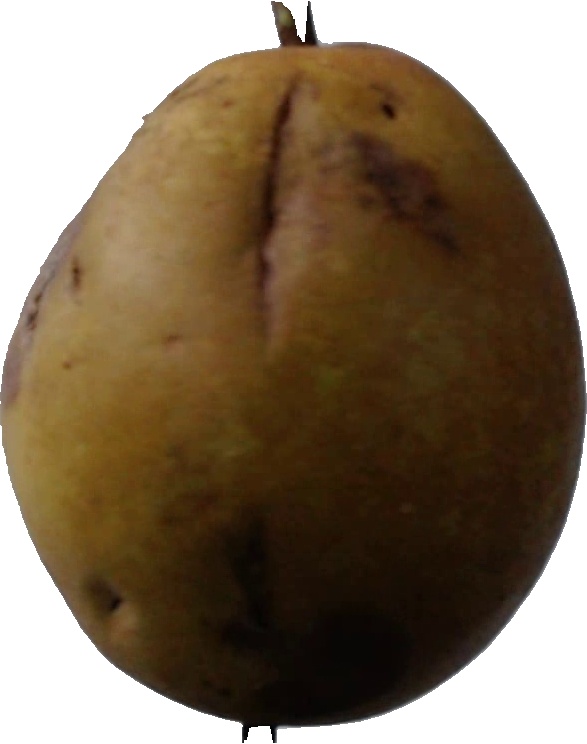
Label: pear_3